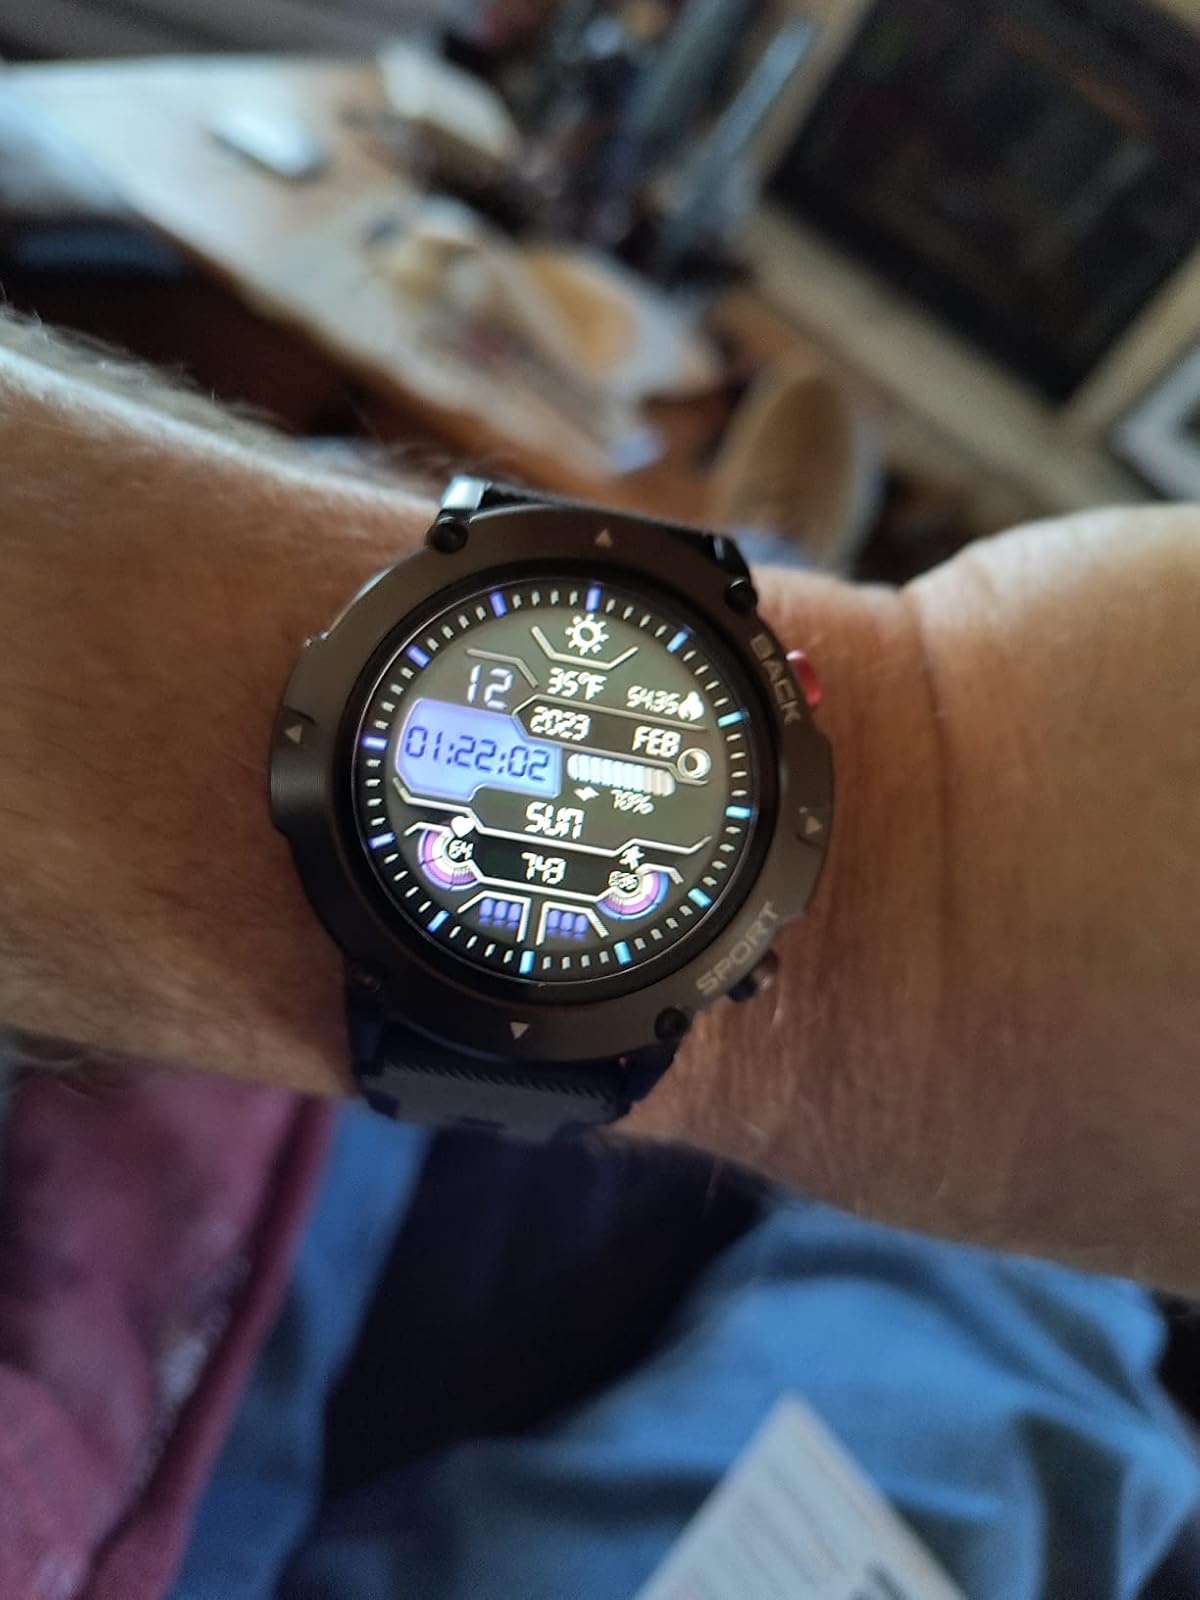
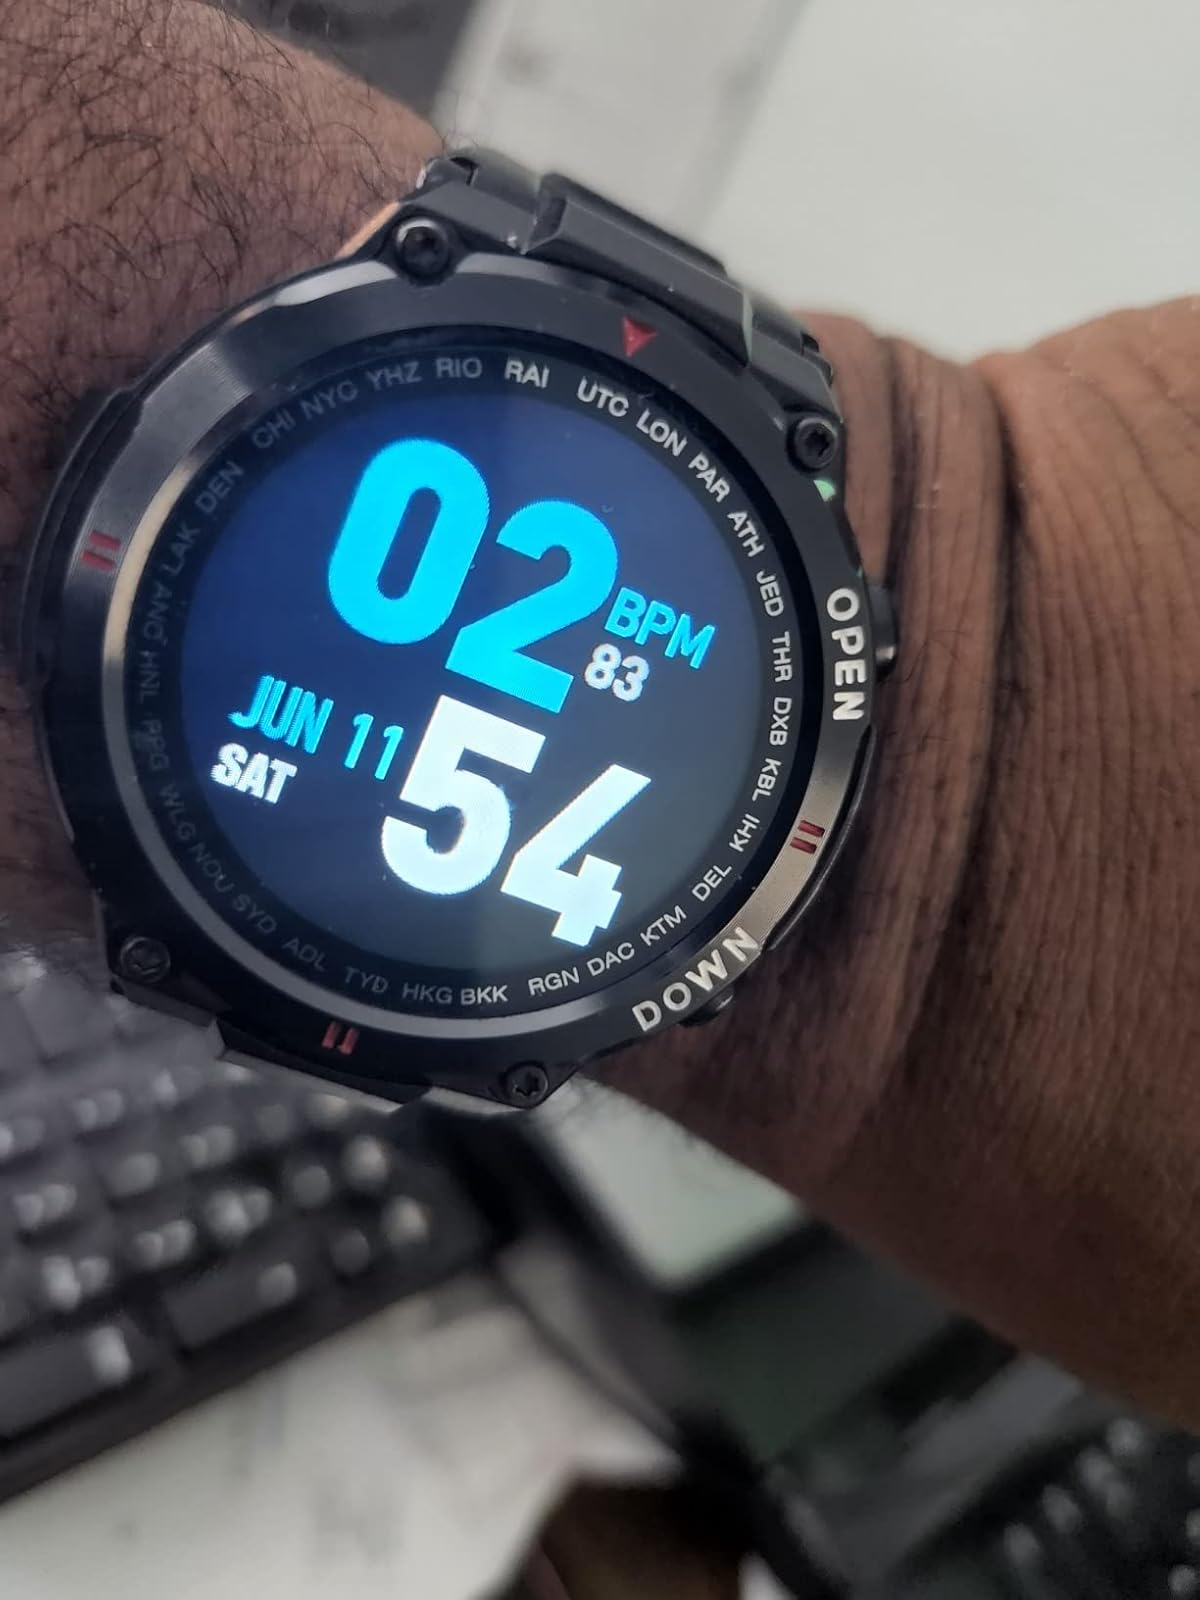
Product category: smartwatch
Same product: no